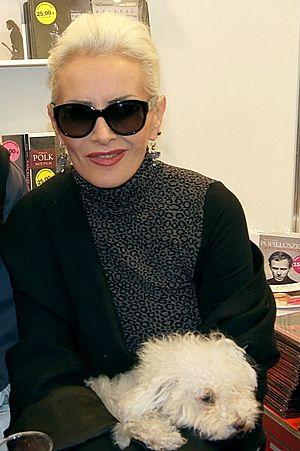
Olga Aleksandra "Kora" Sipowicz le 8 juin 1951 à Cracovie et morte le 28 juillet 2018 à Bliżów, est une chanteuse et auteure-compositrice polonaise de rock. Elle est la chanteuse principale du groupe de rock polonais Maanam. Elle donne également sa voix pour le personnage Edna Mode dans le doublage polonais des Indestructibles.